Barmy Burgers

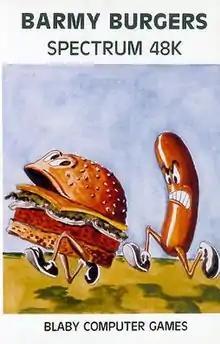

Barmy Burgers is a platform game written for the ZX Spectrum by Gary Capewell and Gary Sewell and published in 1983 by Blaby Computer Games in the UK and Ventamatic in Spain. It is a clone of the 1982 Data East arcade video game "BurgerTime".